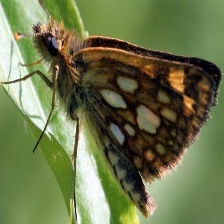
Species: CHECQUERED SKIPPER